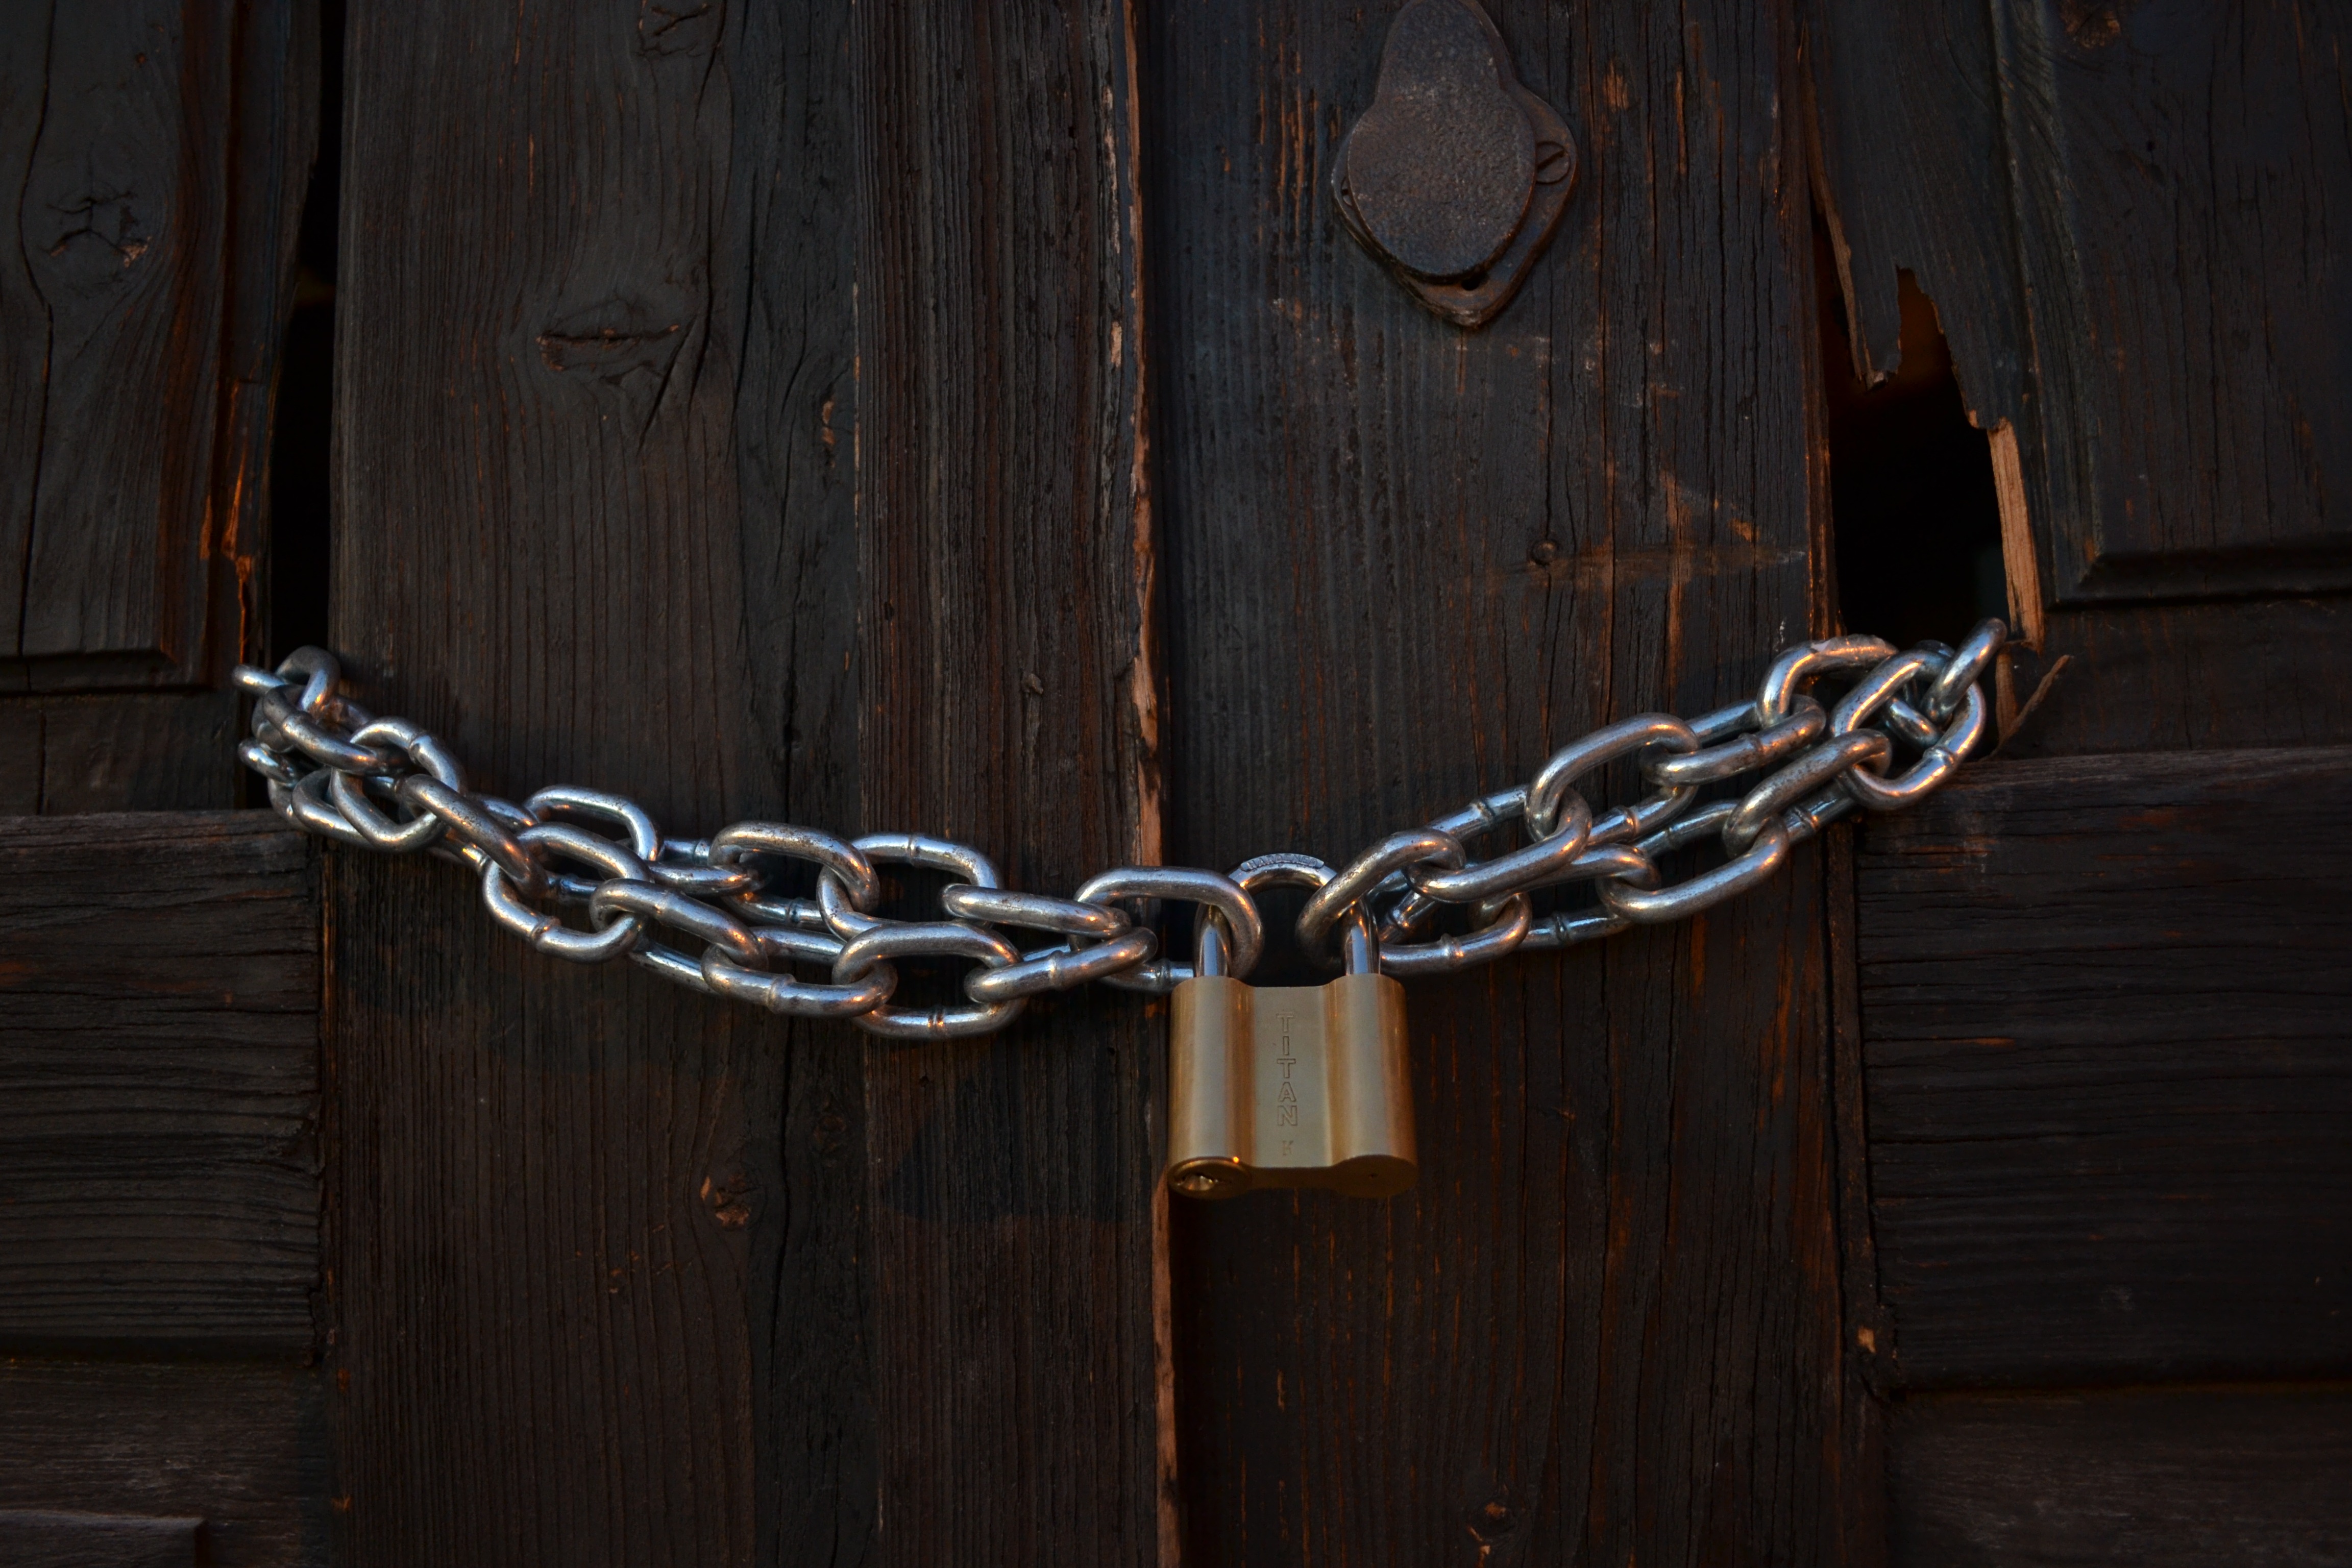
wood, chain, metal, black, door, chains, doors, barrier, closed, lock, protection, door handle